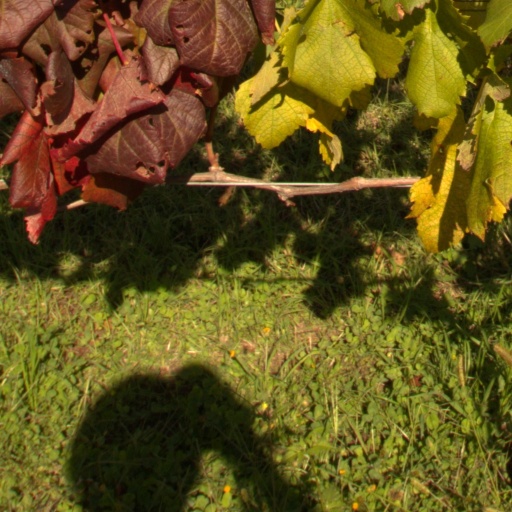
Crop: grape